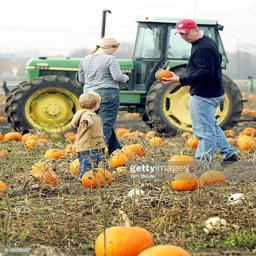
visitors search for a pumpkin